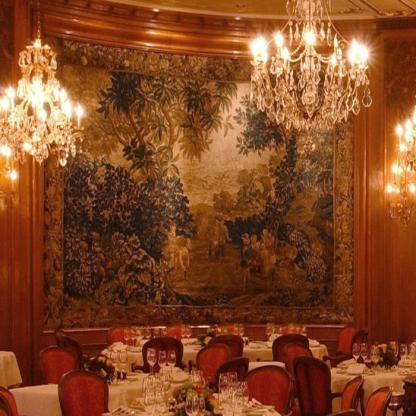
Scene: Indoor